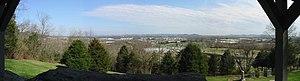
La bataille de Franklin, ou seconde bataille de Franklin, est une bataille de la guerre de Sécession qui a lieu le 30 novembre 1864 à Franklin. Elle fait partie de la campagne de Franklin-Nashville et est un des plus sanglants échecs de l'armée confédérée, signant par là la disparition de la seconde armée des sudistes et rendant inévitable la victoire de l'Union.